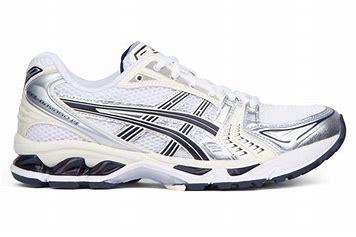
Brand: Asics
Model: Gel Kayano 14